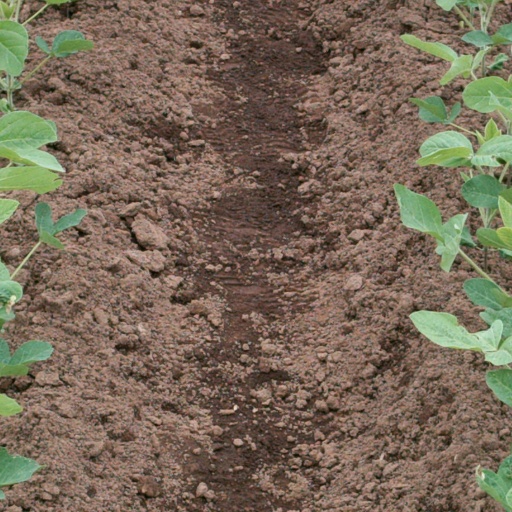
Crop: soybean